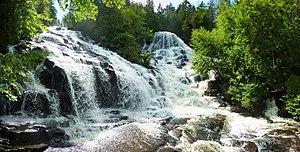
Les chutes Waber, dans le parc national de la Mauricie, au Québec (Canada). On y parvient en utilisant un sentier qui est lui-même accessible seulement en canot ou en kayak, en traversant les basssins 2, 3 et 4 du lac Wapizagonke.
Le parc national de la Mauricie est un parc national du Canada de 536 km² situé dans la région de la Mauricie au Québec. Sa mission est de protéger un échantillon représentatif du bouclier canadien. Niché dans la chaîne de montagnes des Laurentides, il fait partie du réseau des parcs et des lieux historiques de Parcs Canada, lequel a célébré en 2011 son 100ᵉ anniversaire en tant que premier réseau officiel de parcs nationaux dans le monde.
La rivière Anticagamac est un affluent de la rive sud de la rivière Matawin, coulant du côté ouest de la rivière Saint-Maurice et du côté nord du fleuve Saint-Laurent, dans le territoire de la ville de Shawinigan, dans la région administrative de la Mauricie, au Québec, au Canada.